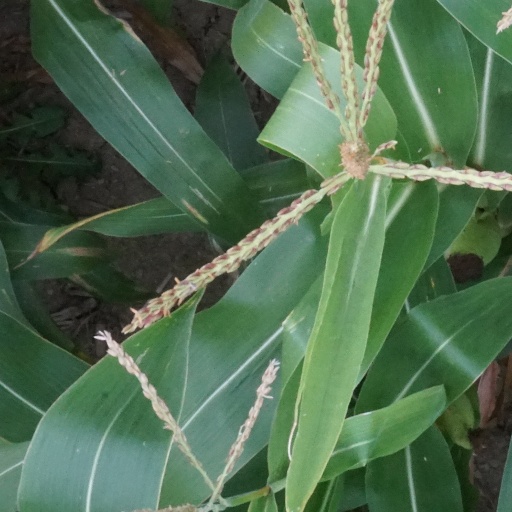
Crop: maize; corn